Steve Dannenmann

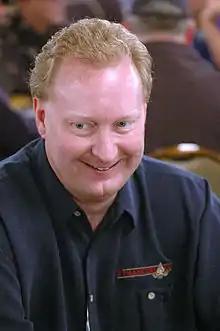
Steve Dannenmann at the 2005 WSOP

Steven Paul "Steve" Dannenmann (born August 15, 1966, in Baltimore, Maryland) is a CPA from Severn, Maryland who gained attention in the poker world for his success in the 2005 World Series of Poker, finishing runner-up to Joe Hachem in the Main Event in his first attempt. He won $4,250,000 as the result of this second place finish.